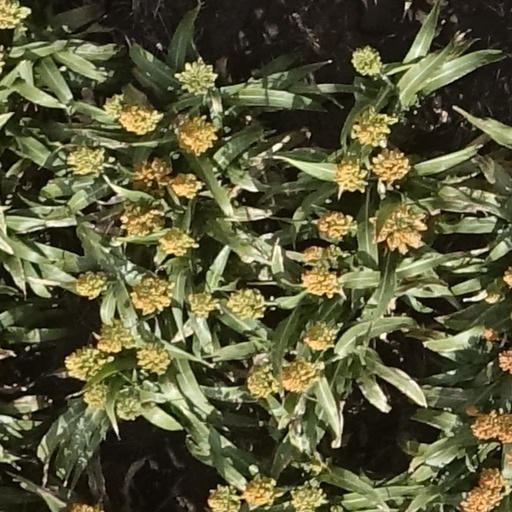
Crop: sorghum